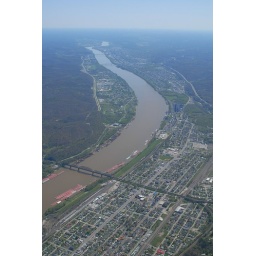
if you look closely on the left side of the river by the second bridge you can see HTW, Lawrence County Airport